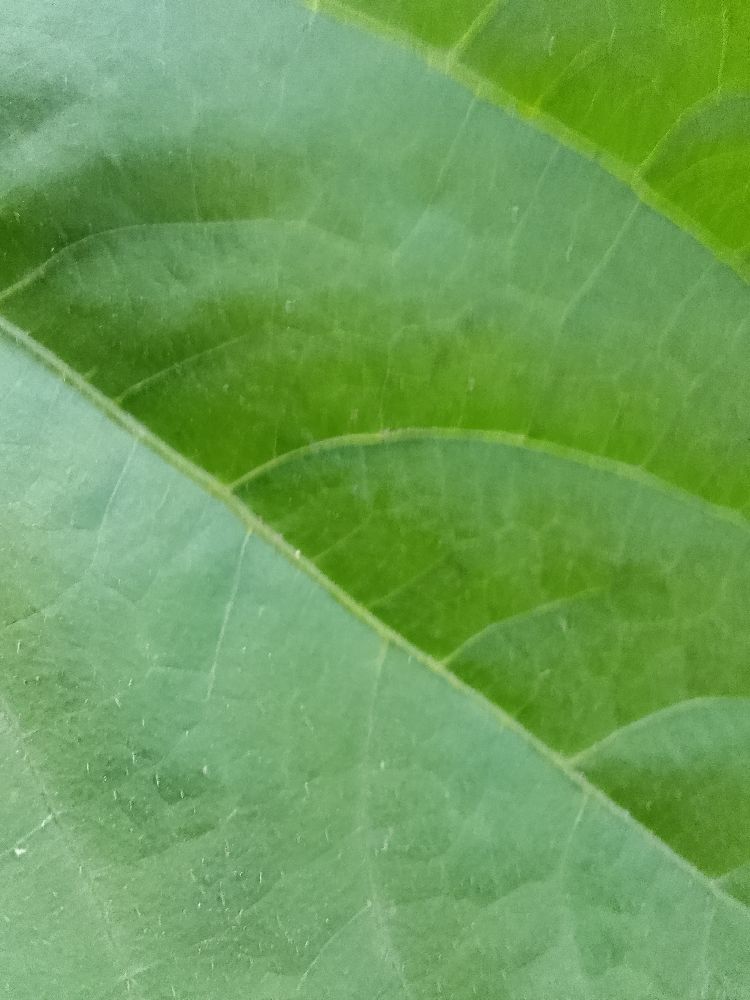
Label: healthy